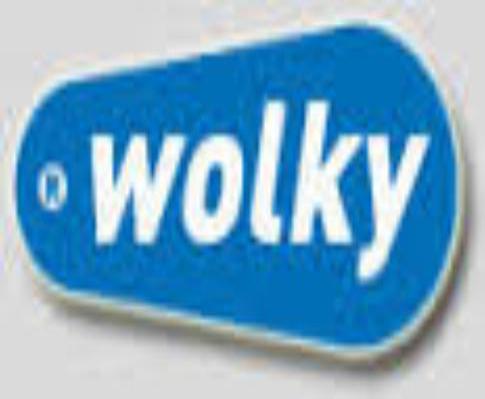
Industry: Clothes